Pisistratus

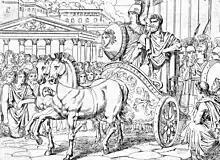
Illustration from 1838 by M. A. Barth depicting the return of Pisistratus to Athens, accompanied by a woman dressed as Athena, as described by the Greek historian Herodotus

He was exiled for three to six years during which the agreement between the Pedieis (Plains) and the Paralioi (Coast) fell apart. Soon after, in the year 556 BC or so, Megacles invited Pisistratus back for a return to power upon the condition Pisistratus marry Megacles' daughter, Coesyra. According to Herodotus, the two men concocted a creative method to rally the people of Athens back to Pisistratus' side. A tall, almost six foot woman, Phye, from the deme or rural village of Paiania was selected to pose as the goddess Athena, by being dressed in full armour, riding in a chariot, and being counselled on how to portray the goddess. Heralds were sent ahead to announce that Athena herself was bringing Pisistratus back to her acropolis and that she exalted him above all other men. Word travelled fast to the people throughout the villages and even to those in the city believing that Phye was the goddess Athena and consequently, Pisistratus was welcomed back by the awestruck Athenians.